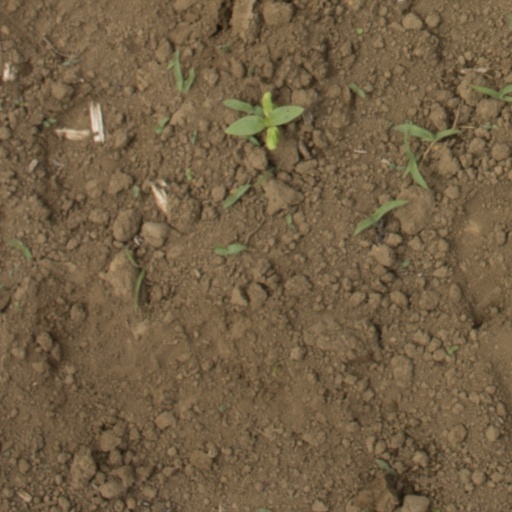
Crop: Jerusalem artichoke